Charon (moon)

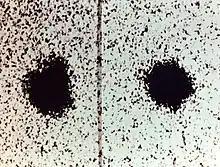
Charon's discovery at the Naval Observatory Flagstaff Station as a time-varying bulge on the image of Pluto (seen near the top at left, but absent on the right). Negative image.

Charon was discovered by United States Naval Observatory astronomer James Christy, using the telescope at United States Naval Observatory Flagstaff Station (NOFS). On June 22, 1978, he had been examining highly magnified images of Pluto on photographic plates taken with the telescope two months prior. Christy noticed that a slight elongation appeared periodically. The bulge was confirmed on plates dating back to April 29, 1965. Subsequent observations of Pluto determined that the bulge was due to a smaller accompanying body. The periodicity of the bulge corresponded to Pluto's rotation period, which was previously known from Pluto's light curve. This indicated a synchronous orbit, which strongly suggested that the bulge effect was real and not spurious. This resulted in reassessments of Pluto's size, mass, and other physical characteristics because the calculated mass and albedo of the Pluto–Charon system had previously been attributed to Pluto alone. The International Astronomical Union formally announced Christy's discovery to the world on July 7, 1978.